Mr. Six (mascot)

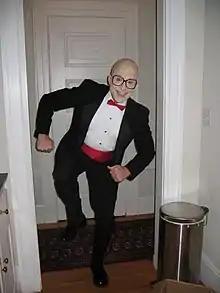
A Halloween costume based on the likeness of Mr. Six

On July 9, 2004, Six Flags Great America held a contest to find the best person who could impersonate the new "Ambassador of Fun" Mr. Six and dance like him. The reward was $2,500 cash and other small prizes. About 200 people who wore tuxedos and red bow ties, went out onto the stage and danced. Jordan Pope, 13, won the contest. Jim Crowley, Six Flags Great America marketing director, said, "Jordan truly embodies the spirit of Six Flags!... He had Mr. Six's unique dance moves down to a science, the crowd went wild when he took the stage!"